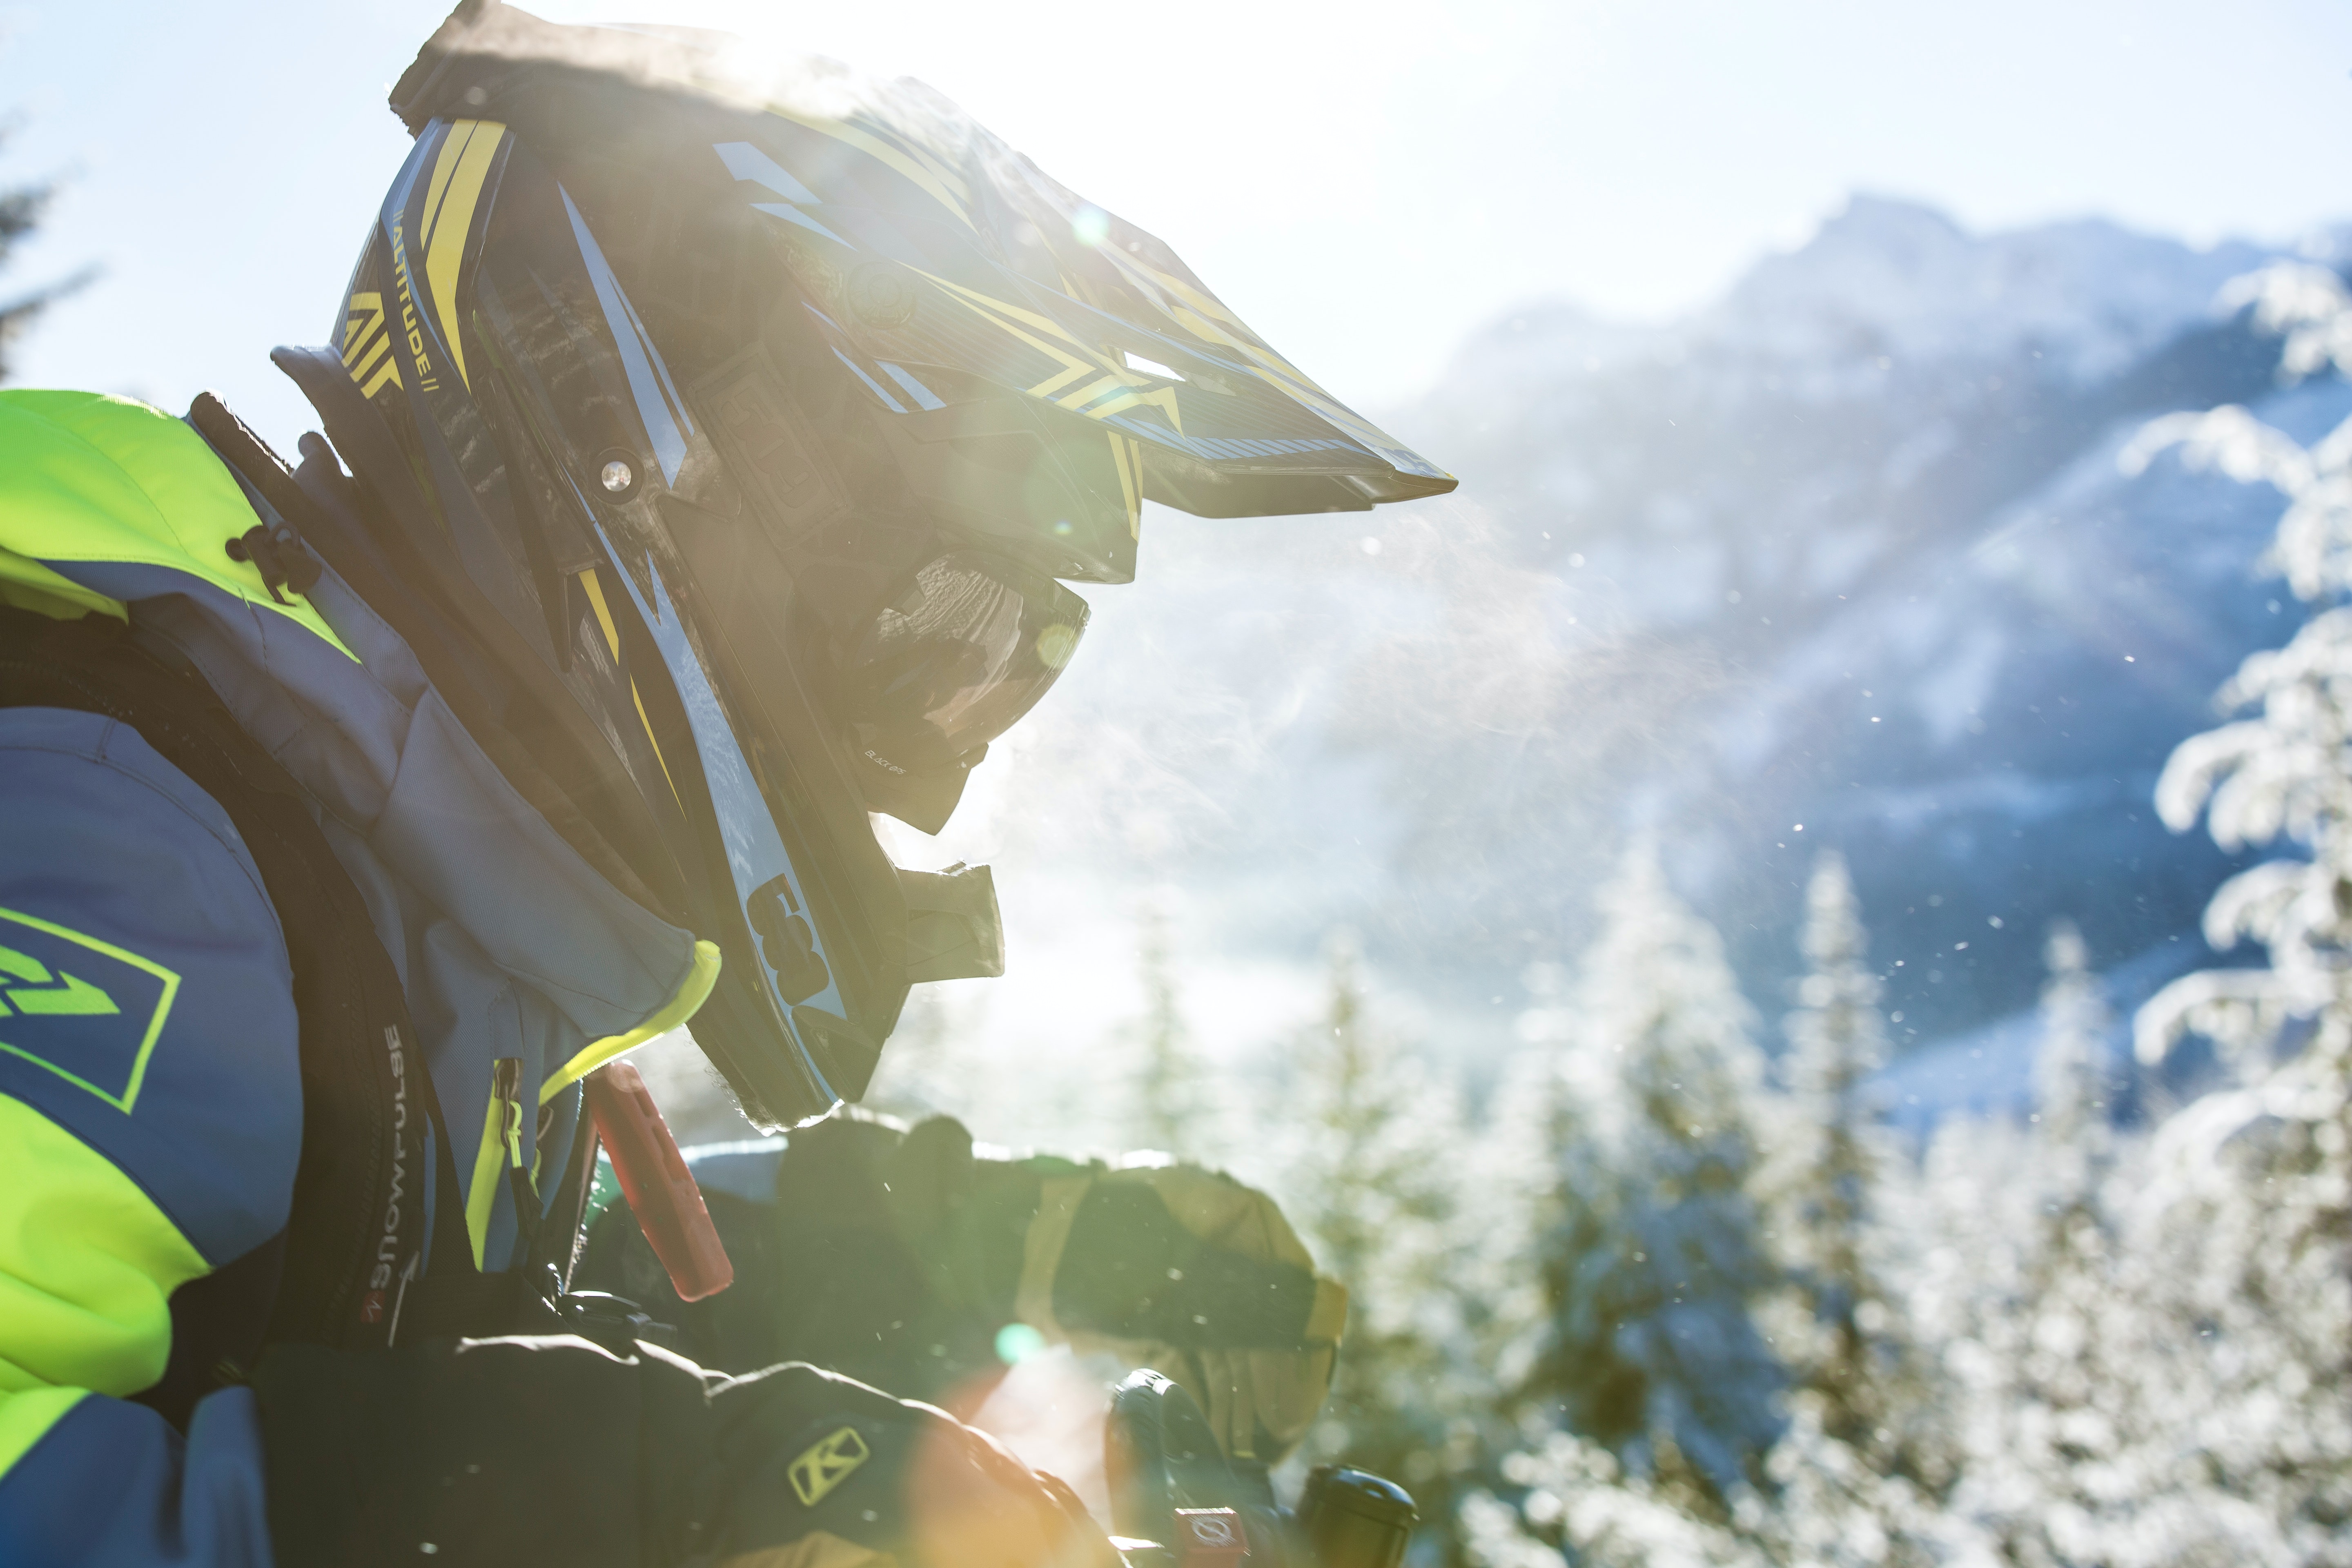
sports, sky, plant, People in nature, gesture, vegetation, happy, headgear, grass, personal protective equipment, landscape, recreation, lens flare, marines, tree, mountain range, soldier, backlighting, mountain, forest, military organization, military person, fashion accessory, massif, helmet, adventure, uniform, fun, military, fir, hill, military uniform